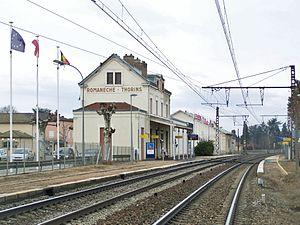
Vue des quais, voies et bâtiment voyageurs de la gare ferroviaire de Romanèche-Thorins entre Lyon et Mâcon, en Saône-et-Loire.
La gare de Romanèche-Thorins est une gare ferroviaire française de la ligne de Paris-Lyon à Marseille-Saint-Charles située sur le territoire de la commune de Romanèche-Thorins dans le département de Saône-et-Loire en région Bourgogne-Franche-Comté.